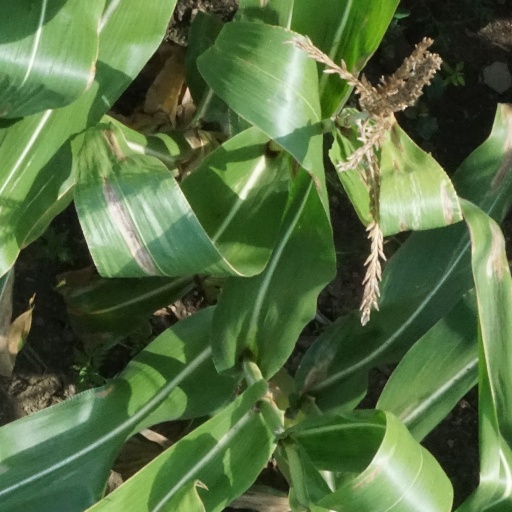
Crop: maize; corn